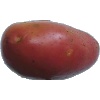
Label: Potato Red Washed 1